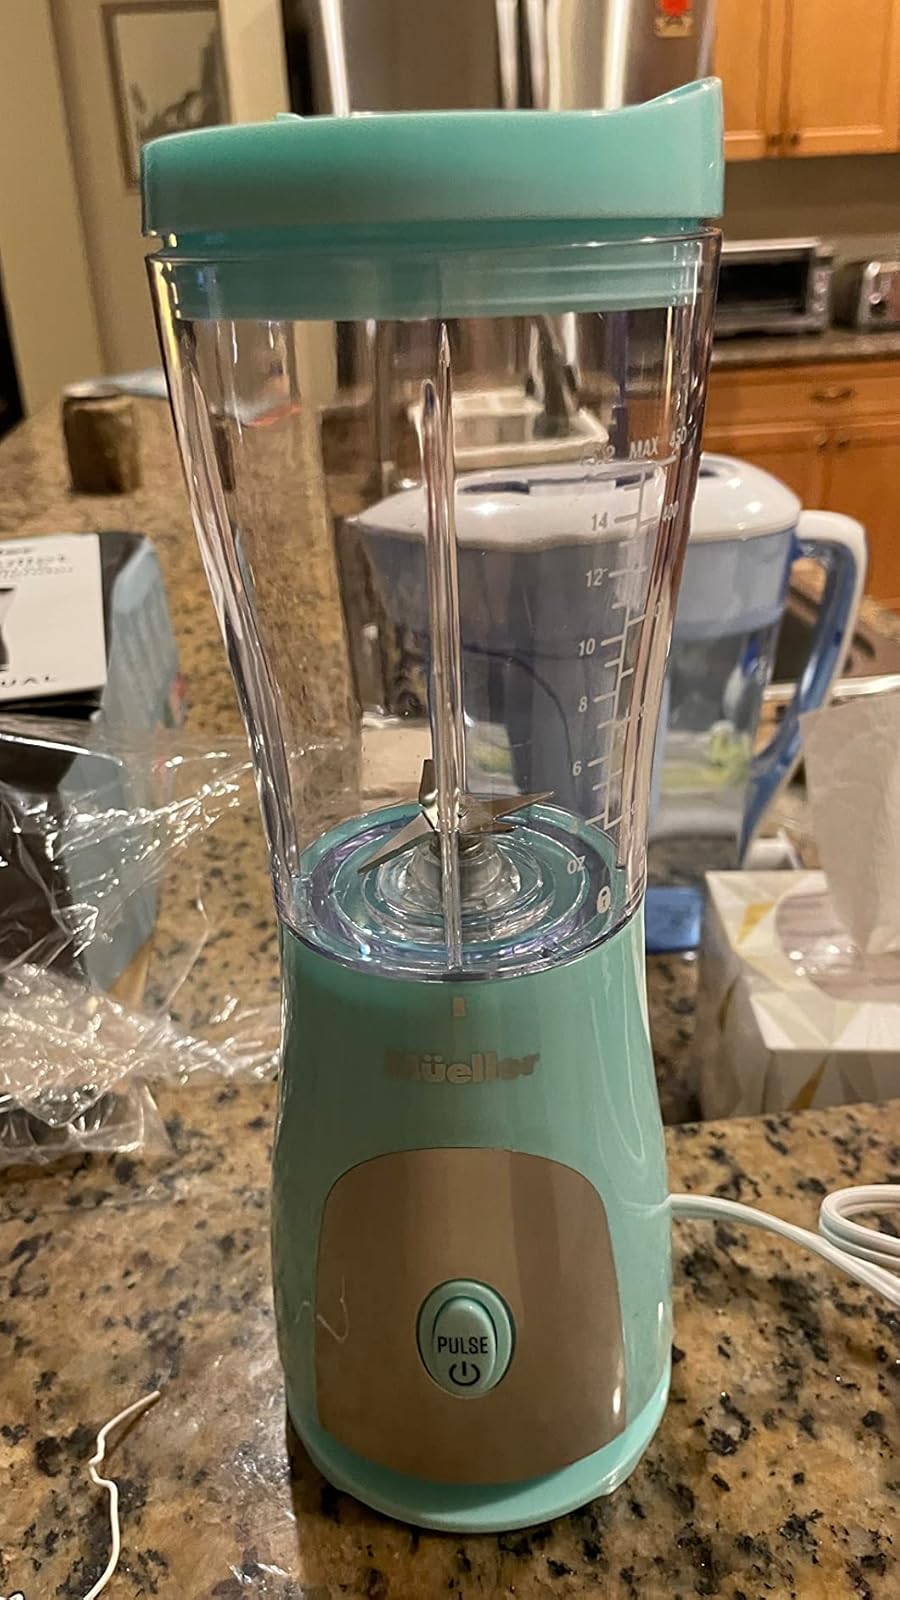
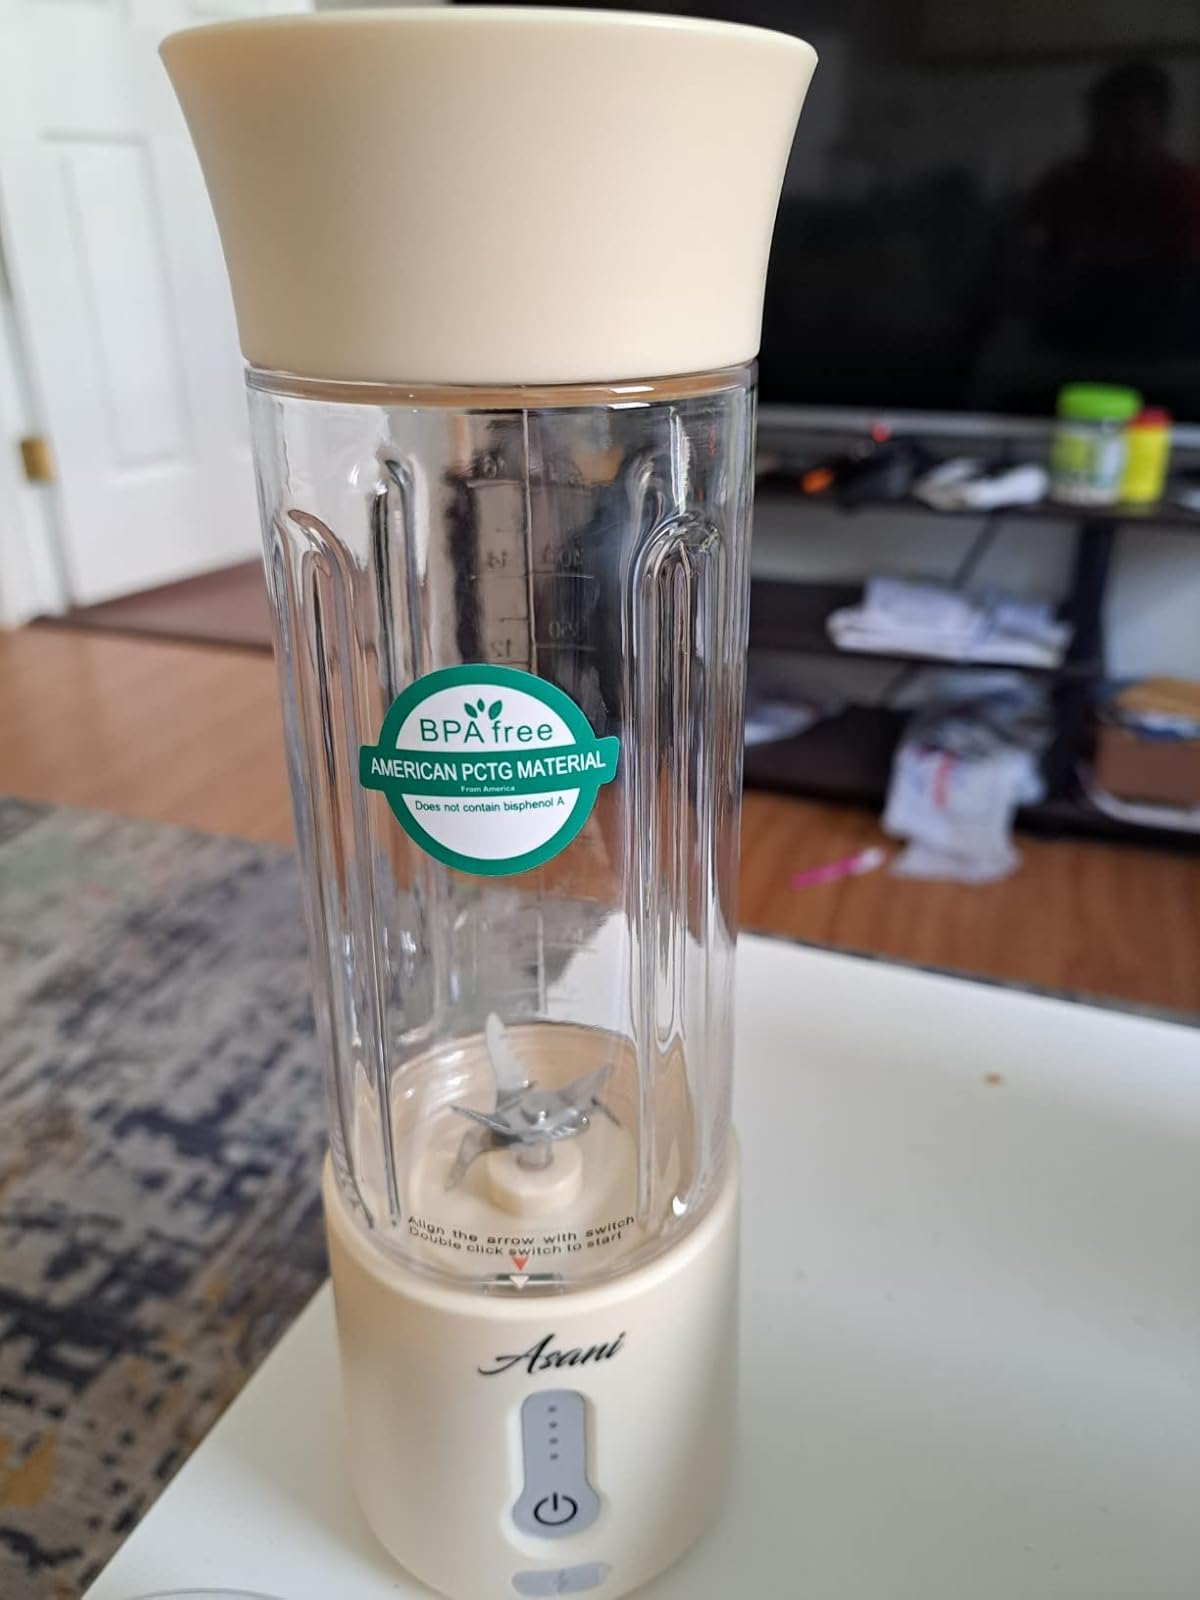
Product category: items_blender
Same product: no